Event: Nepal Earthquake
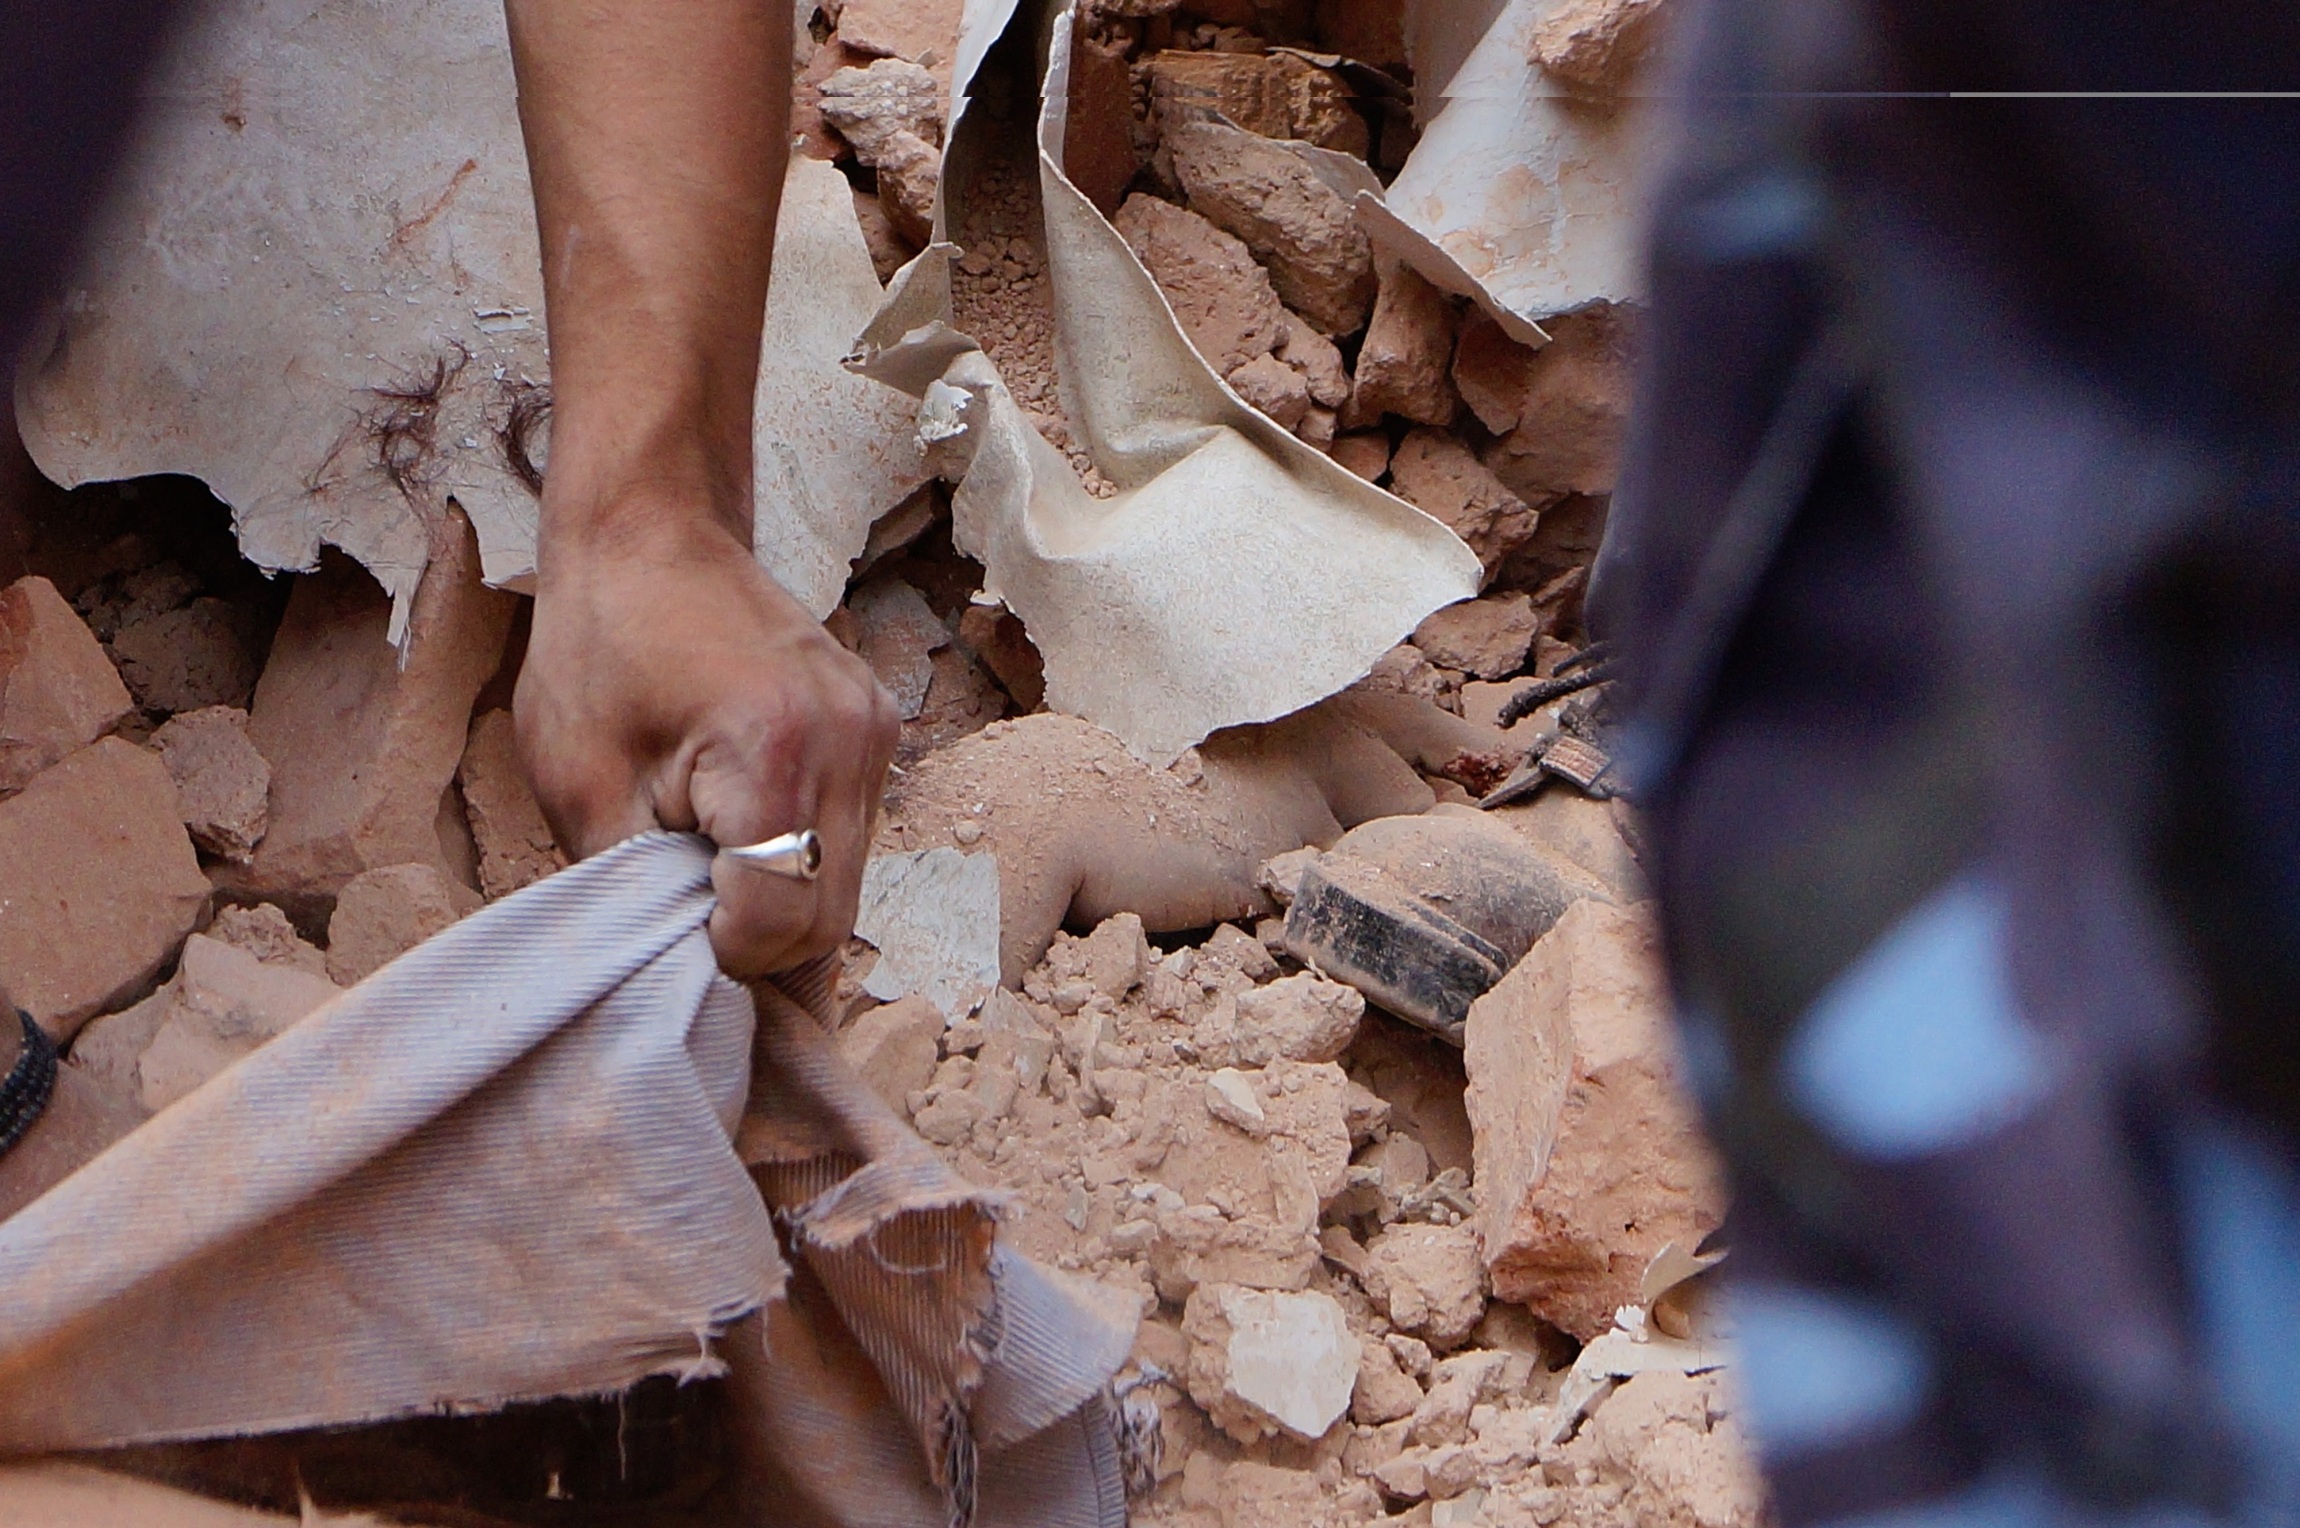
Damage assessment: damage